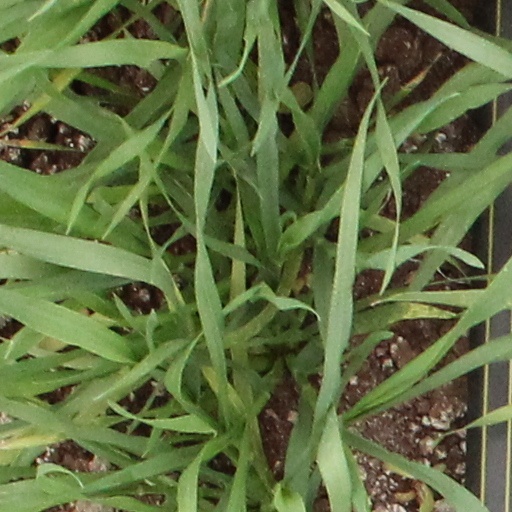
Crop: wheat